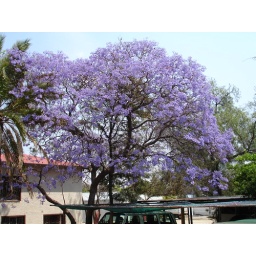
A Jacaranda tree in full flower